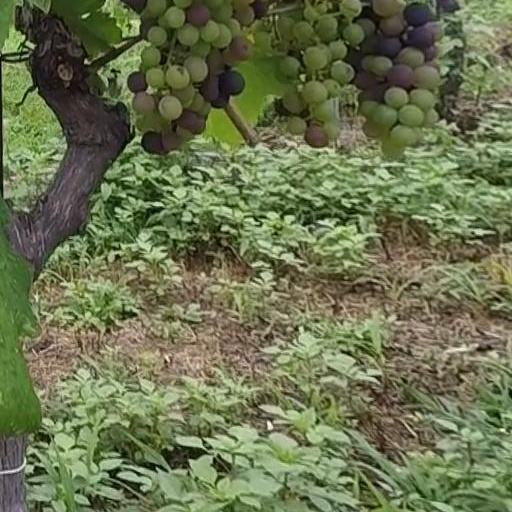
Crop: grape